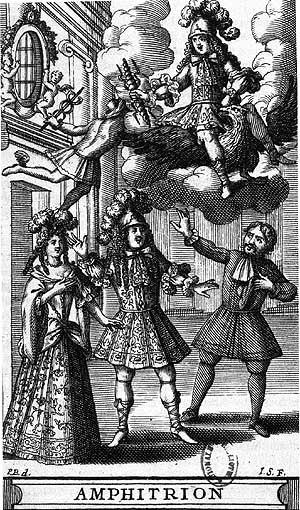
Amphitryon est une comédie de Molière en trois actes et en vers, représentée pour la première fois au théâtre du Palais-Royal le 13 janvier 1668.